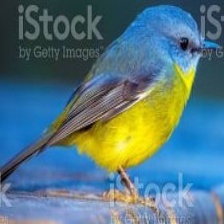
Species: EASTERN YELLOW ROBIN
Scientific name: EOPSALTRIA AUSTRALIS
ImageNet parent category: robin